Artus de Lionne

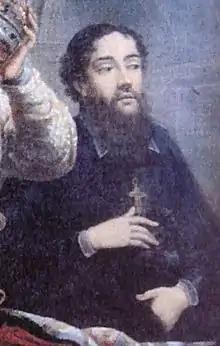
Artus de Lionne (1655–1713) in 1686 (detail).

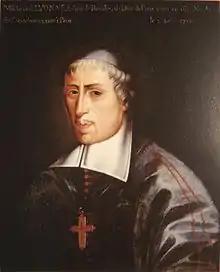
Artus de Lionne, as Bishop of Rosalie.

Artus de Lionne (1655–1713), abbé and Bishop of Rosalie "in partibus infidelium", in Turkey, was a French missionary of the Paris Foreign Missions Society. He was a son of Louis XIV's Foreign Minister, Hugues de Lionne.